Darwin, Northern Territory

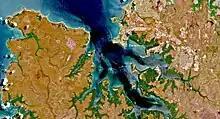
A satellite image of Darwin and the surrounding areas.

On 25 December 1974, Darwin was struck by Cyclone Tracy, which killed 71 people and destroyed over 70% of the city's buildings, including many old stone buildings such as the Palmerston Town Hall, which could not withstand the lateral forces the winds generated. After the disaster, 30,000 of the population of 46,000 were evacuated in the biggest airlift in Australia's history. The town was rebuilt with newer materials and techniques during the late 1970s by the Darwin Reconstruction Commission, led by former Brisbane Lord mayor Clem Jones. A satellite city of Palmerston was built east of Darwin in the early 1980s.